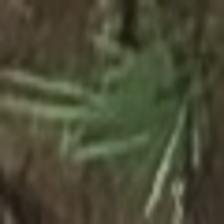
Label: clustered